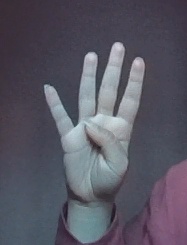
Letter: kaaf